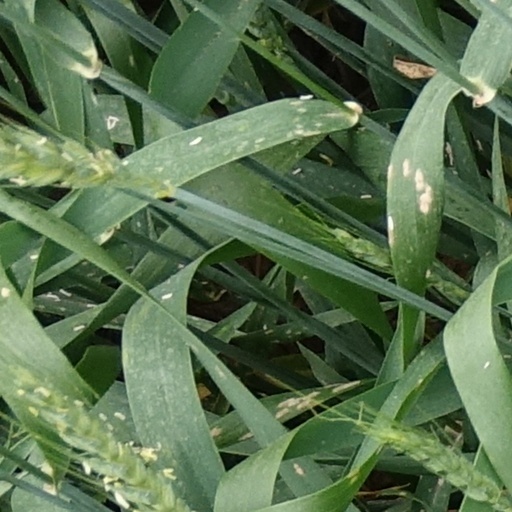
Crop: wheat